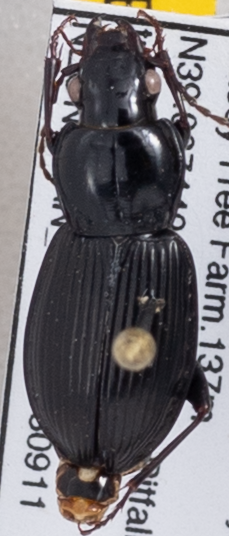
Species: Pterostichus stygicus
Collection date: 2018-09-11
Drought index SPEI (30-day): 1.798
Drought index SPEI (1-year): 1.45
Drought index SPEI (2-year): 1.69